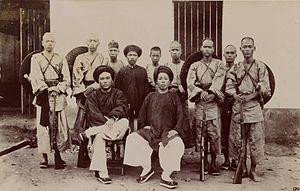
S.A. Le Seigneur Deo Van Tri (assis a gauche), Kam-Doi (assis à droite) et les Pavillons Noir - Circa 1890
Đèo Văn Tri, en laotien Cam Oun ou Kham Oun, né en 1849 dans l'actuel Nord-Vietnam et mort en 1908, était un seigneur féodal Taï. Il tenta d’unifier les douze provinces du nord du Tonkin durant son règne. Ses relations avec Auguste Pavie ont mis fin à la guerre qui l’opposait aux colons français.